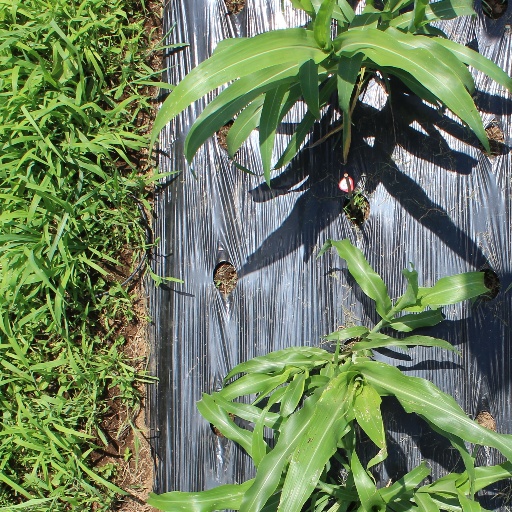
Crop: sorghum